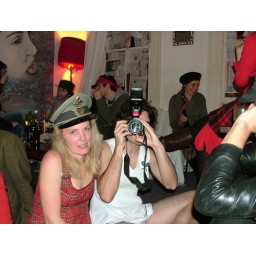
Devil in a white tennis dress